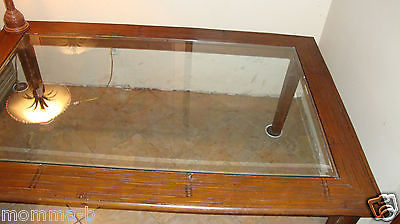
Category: table